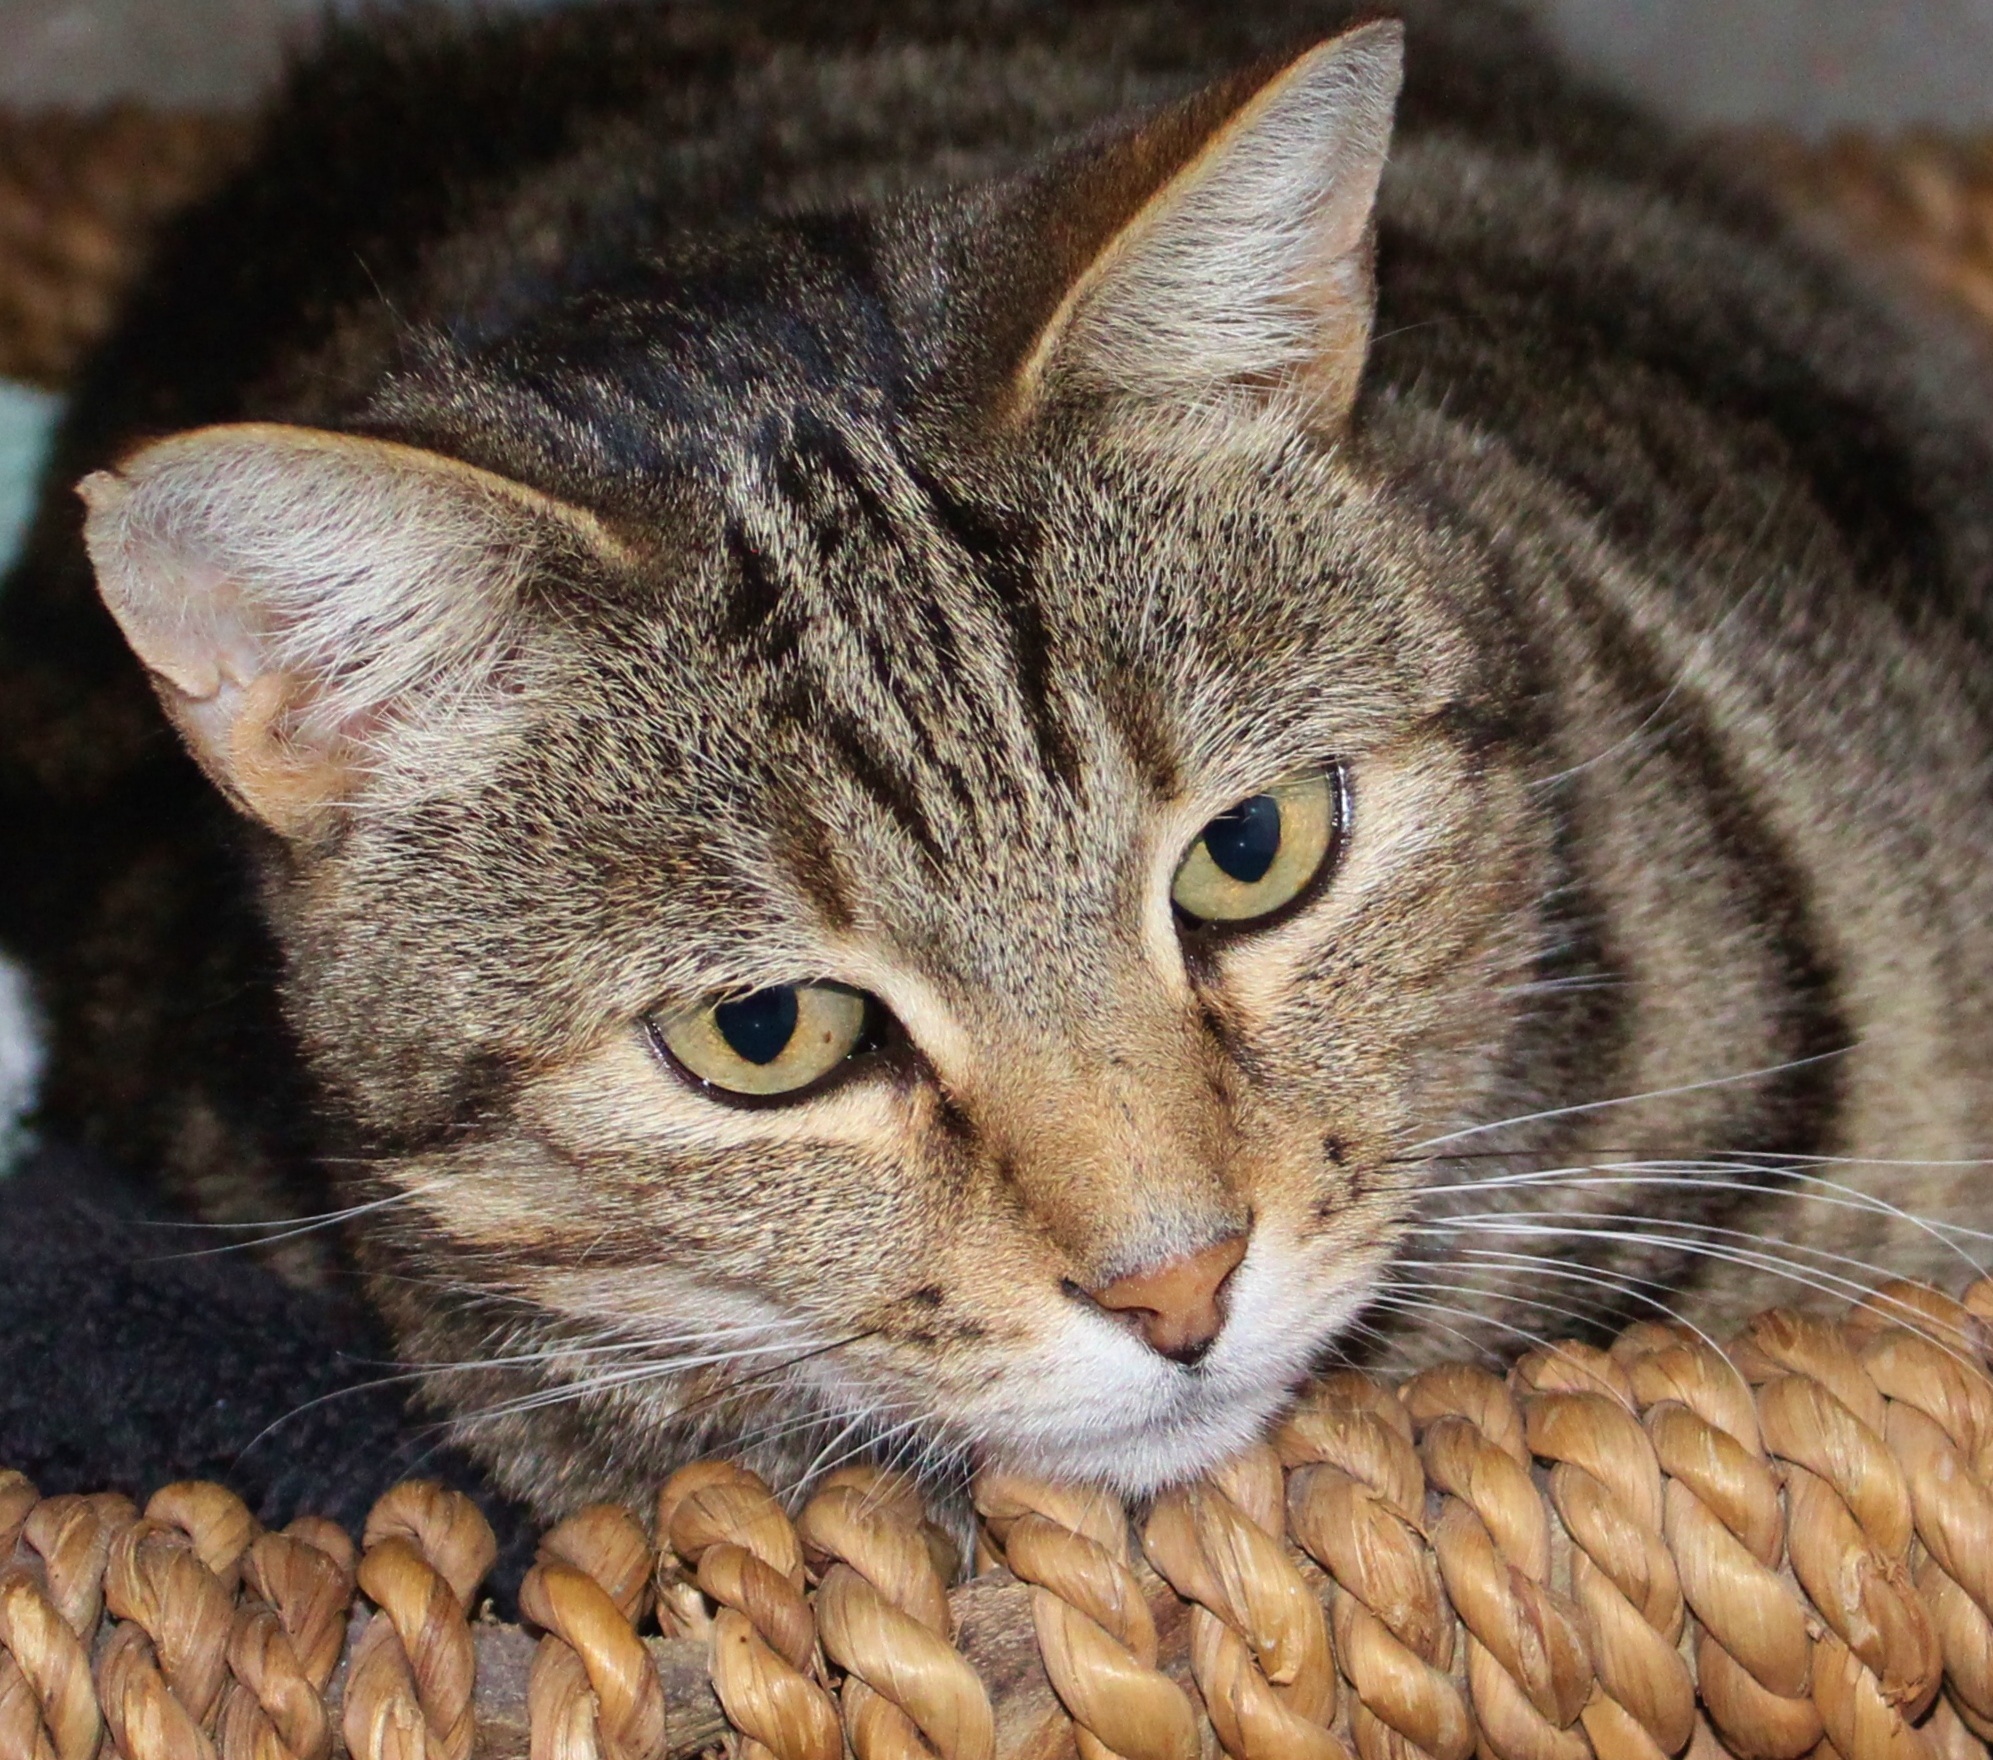
kitten, cat, mammal, cozy, basket, fauna, close up, whiskers, savannah, vertebrate, hidden, feel at home, tabby cat, bengal, european shorthair, wild cat, small to medium sized cats, cat like mammal, domestic short haired cat, pixie bob, rusty spotted cat, ocicat, toyger